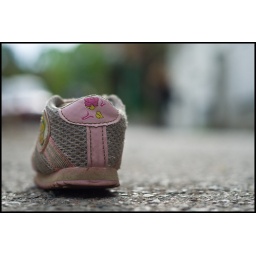
Somewhere there's a girl running around with one shoe.